Maria Chapdelaine (1934 film)

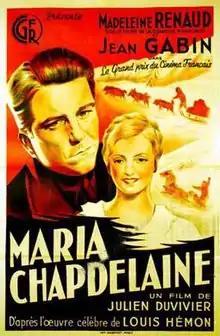

Maria Chapdelaine is a 1934 French drama film directed by Julien Duvivier and starring Madeleine Renaud, Jean Gabin and Jean-Pierre Aumont. It is an adaptation of the 1913 novel of the same title by Louis Hémon set in rural Quebec about a young woman who becomes involved with a farmer, trapper and an immigrant drifter from Paris. The story was adapted again for a 1950 film directed by Marc Allégret.